Bambara Kannaley

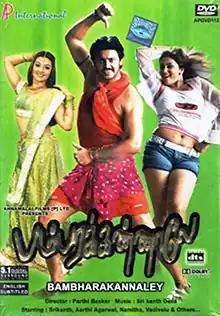
Poster

Bambara Kannaley (spelt onscreen as Bambharakannaley) is a 2005 Indian Tamil-language romantic comedy film directed by Parthi Bhaskar. The film stars Srikanth, Aarthi Agarwal and Namitha. Its title is based on a song from "Manamagan Thevai" (1957).